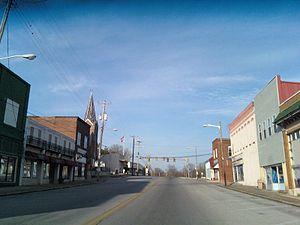
Decherd est une municipalité américaine située dans le comté de Franklin au Tennessee.